Busou Shinki

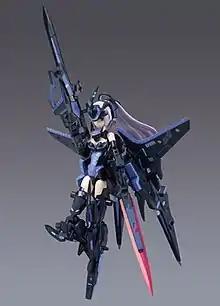
Busou Shinki wave 20 Arnval Mk.2 Tempesta Full Arms Package

The action figure line was launched in Japan in September 2006. Many were based on character designs by prolific Japanese artists.